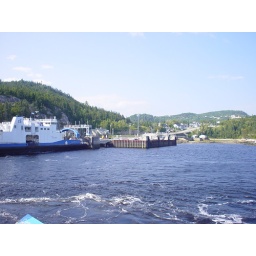
In order to cross over to get to Bergeronnes to camp - we had to ride on a fairy - car and all!